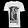
Label: T - shirt / top